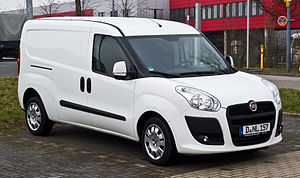
Fiat Doblò / Doblò (type 263, 2010−)
Fiat Doblò er et leisure activity vehicle fra Fiat bygget siden sommeren 2000 af bilfabrikanten Tofaş i Bursa, Tyrkiet samt af Karsan. Bilen findes siden 2011 også som ladvogn. Varebilsudgaven Doblò Cargo blev i 2006 og 2011 valgt til Van of the Year.